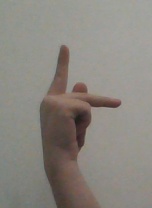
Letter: dha